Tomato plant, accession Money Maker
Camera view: horizontal (90 deg, fisheye); turntable rotation: 30 degrees
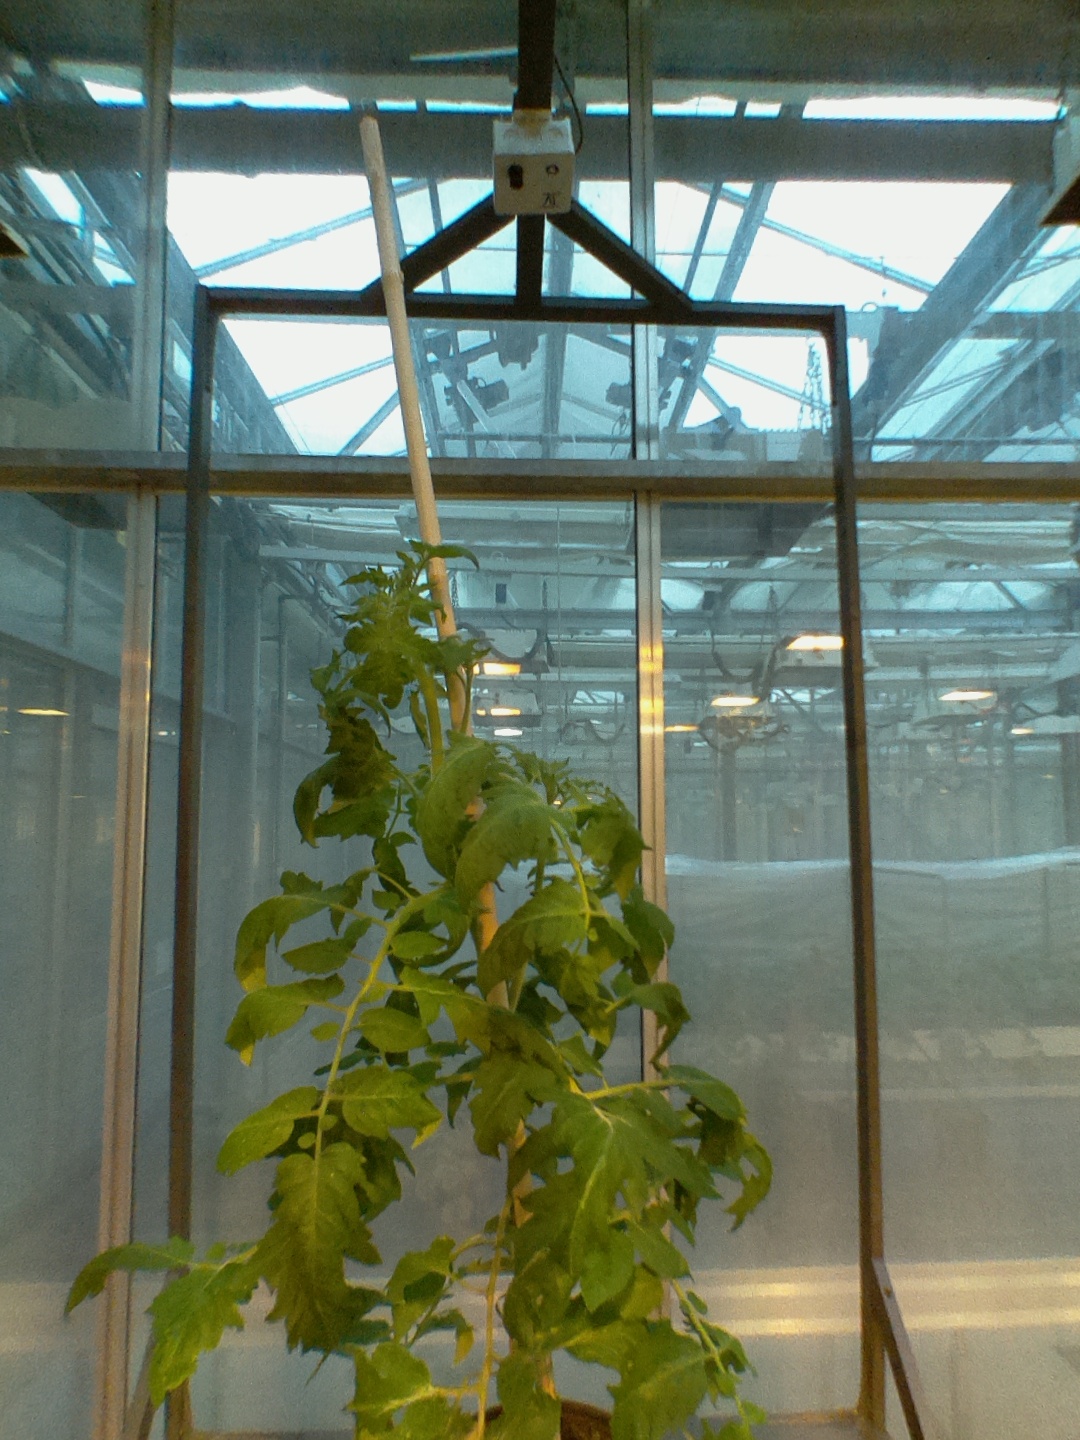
BBCH growth stage 65: Full flowering, 50%-60% of flowers open, first petals falling